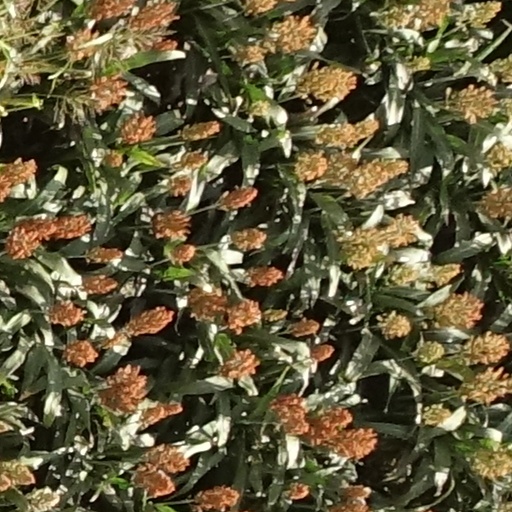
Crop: sorghum